Mount Quincan

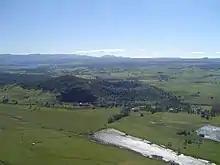
Mt Quincan, viewed from the southeast, showing the southern quarry with the main scoria cone behind it and the low-lying crater to the east.

Quincan, a type of Scoria, is mined from the south west quadrant of the mountain. Quincan is used in road construction, driveways, weed control and domestic gardening.